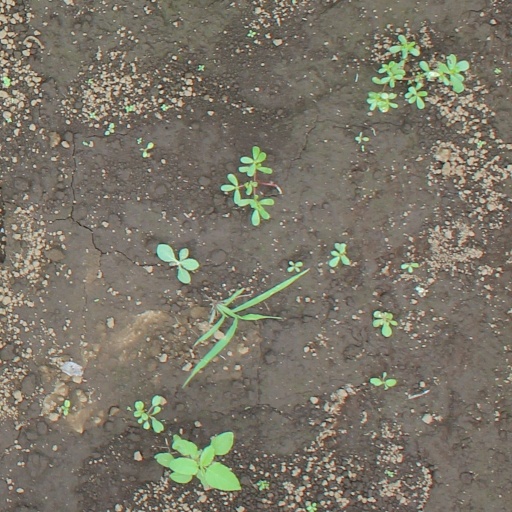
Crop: soybean